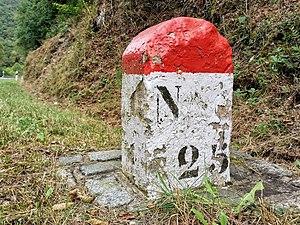
Borne kilométrique N25 entre Kautenbach et Wiltz, section cadastrale de Nocher.
La route nationale 25 est une route nationale luxembourgeoise reliant le centre de Wiltz à la gare de Kautenbach. Son tracé, sinueux, longe la rive droite de la Wiltz sur toute sa longueur sans toutefois l'enjamber.